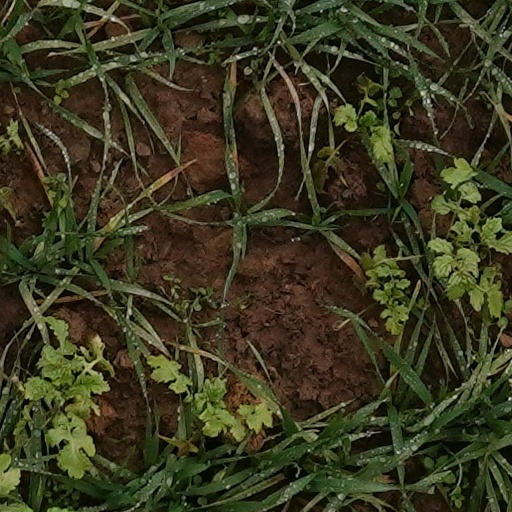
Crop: wheat